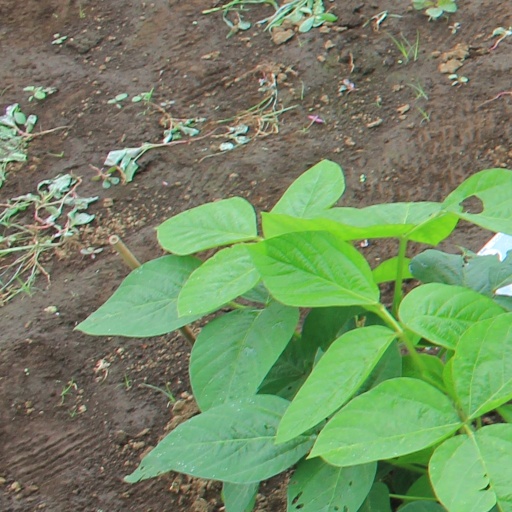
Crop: soybean